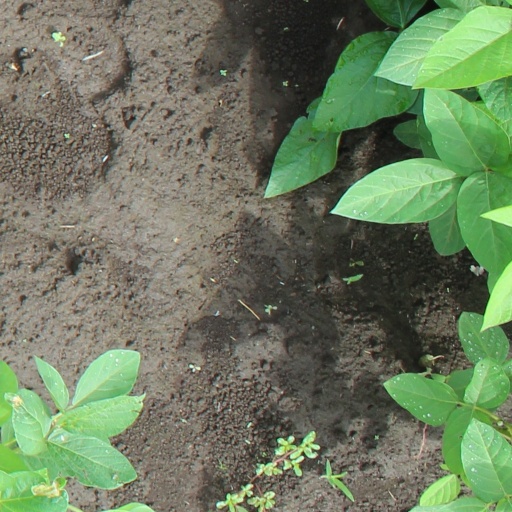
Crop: soybean